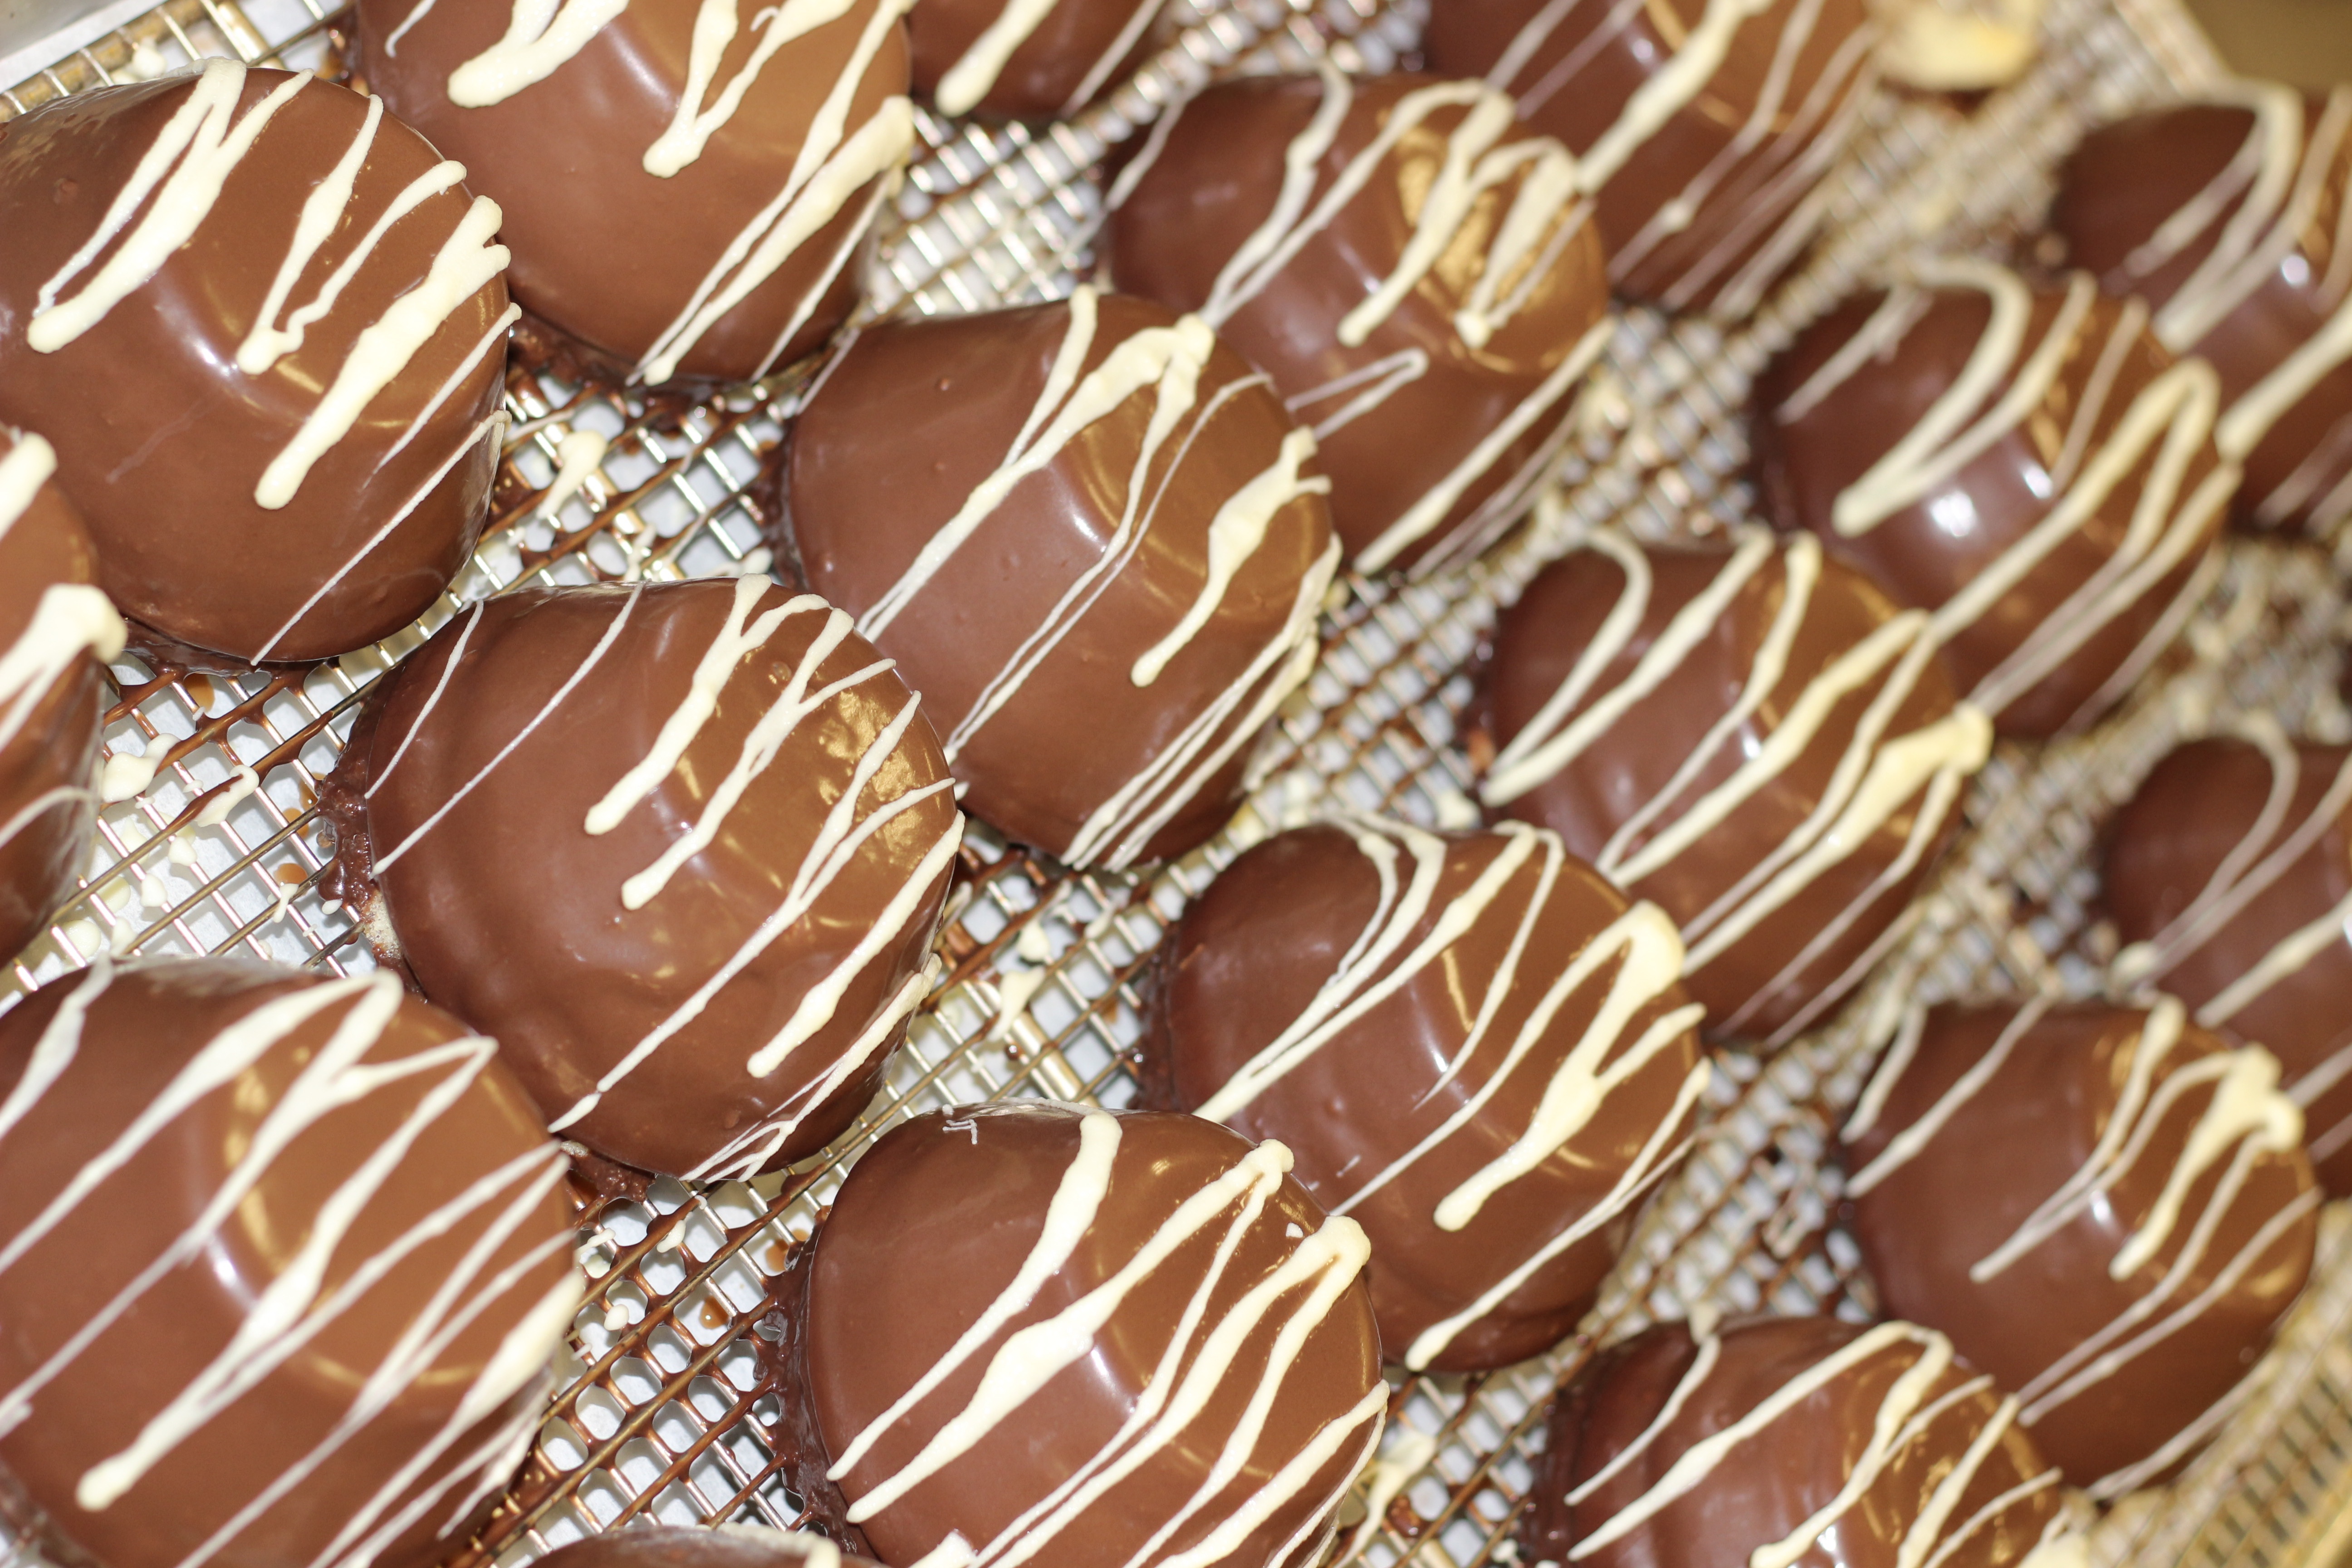
food, chocolate, baking, dessert, chocolate cake, icing, sweetness, baked goods, praline, snack food, chocolate truffle